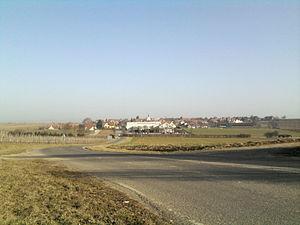
Vue depuis le lieu-dit ""Les Trois Croix"""